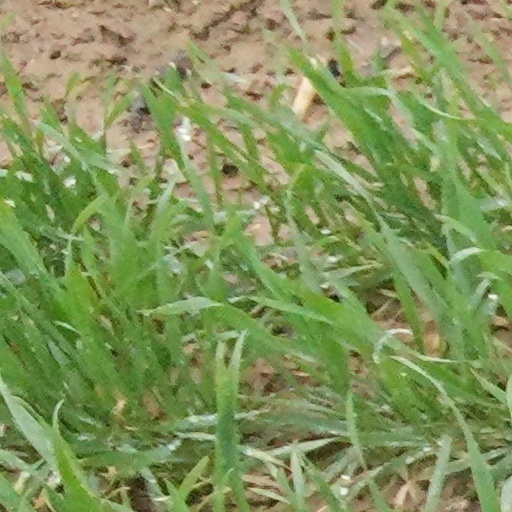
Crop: wheat